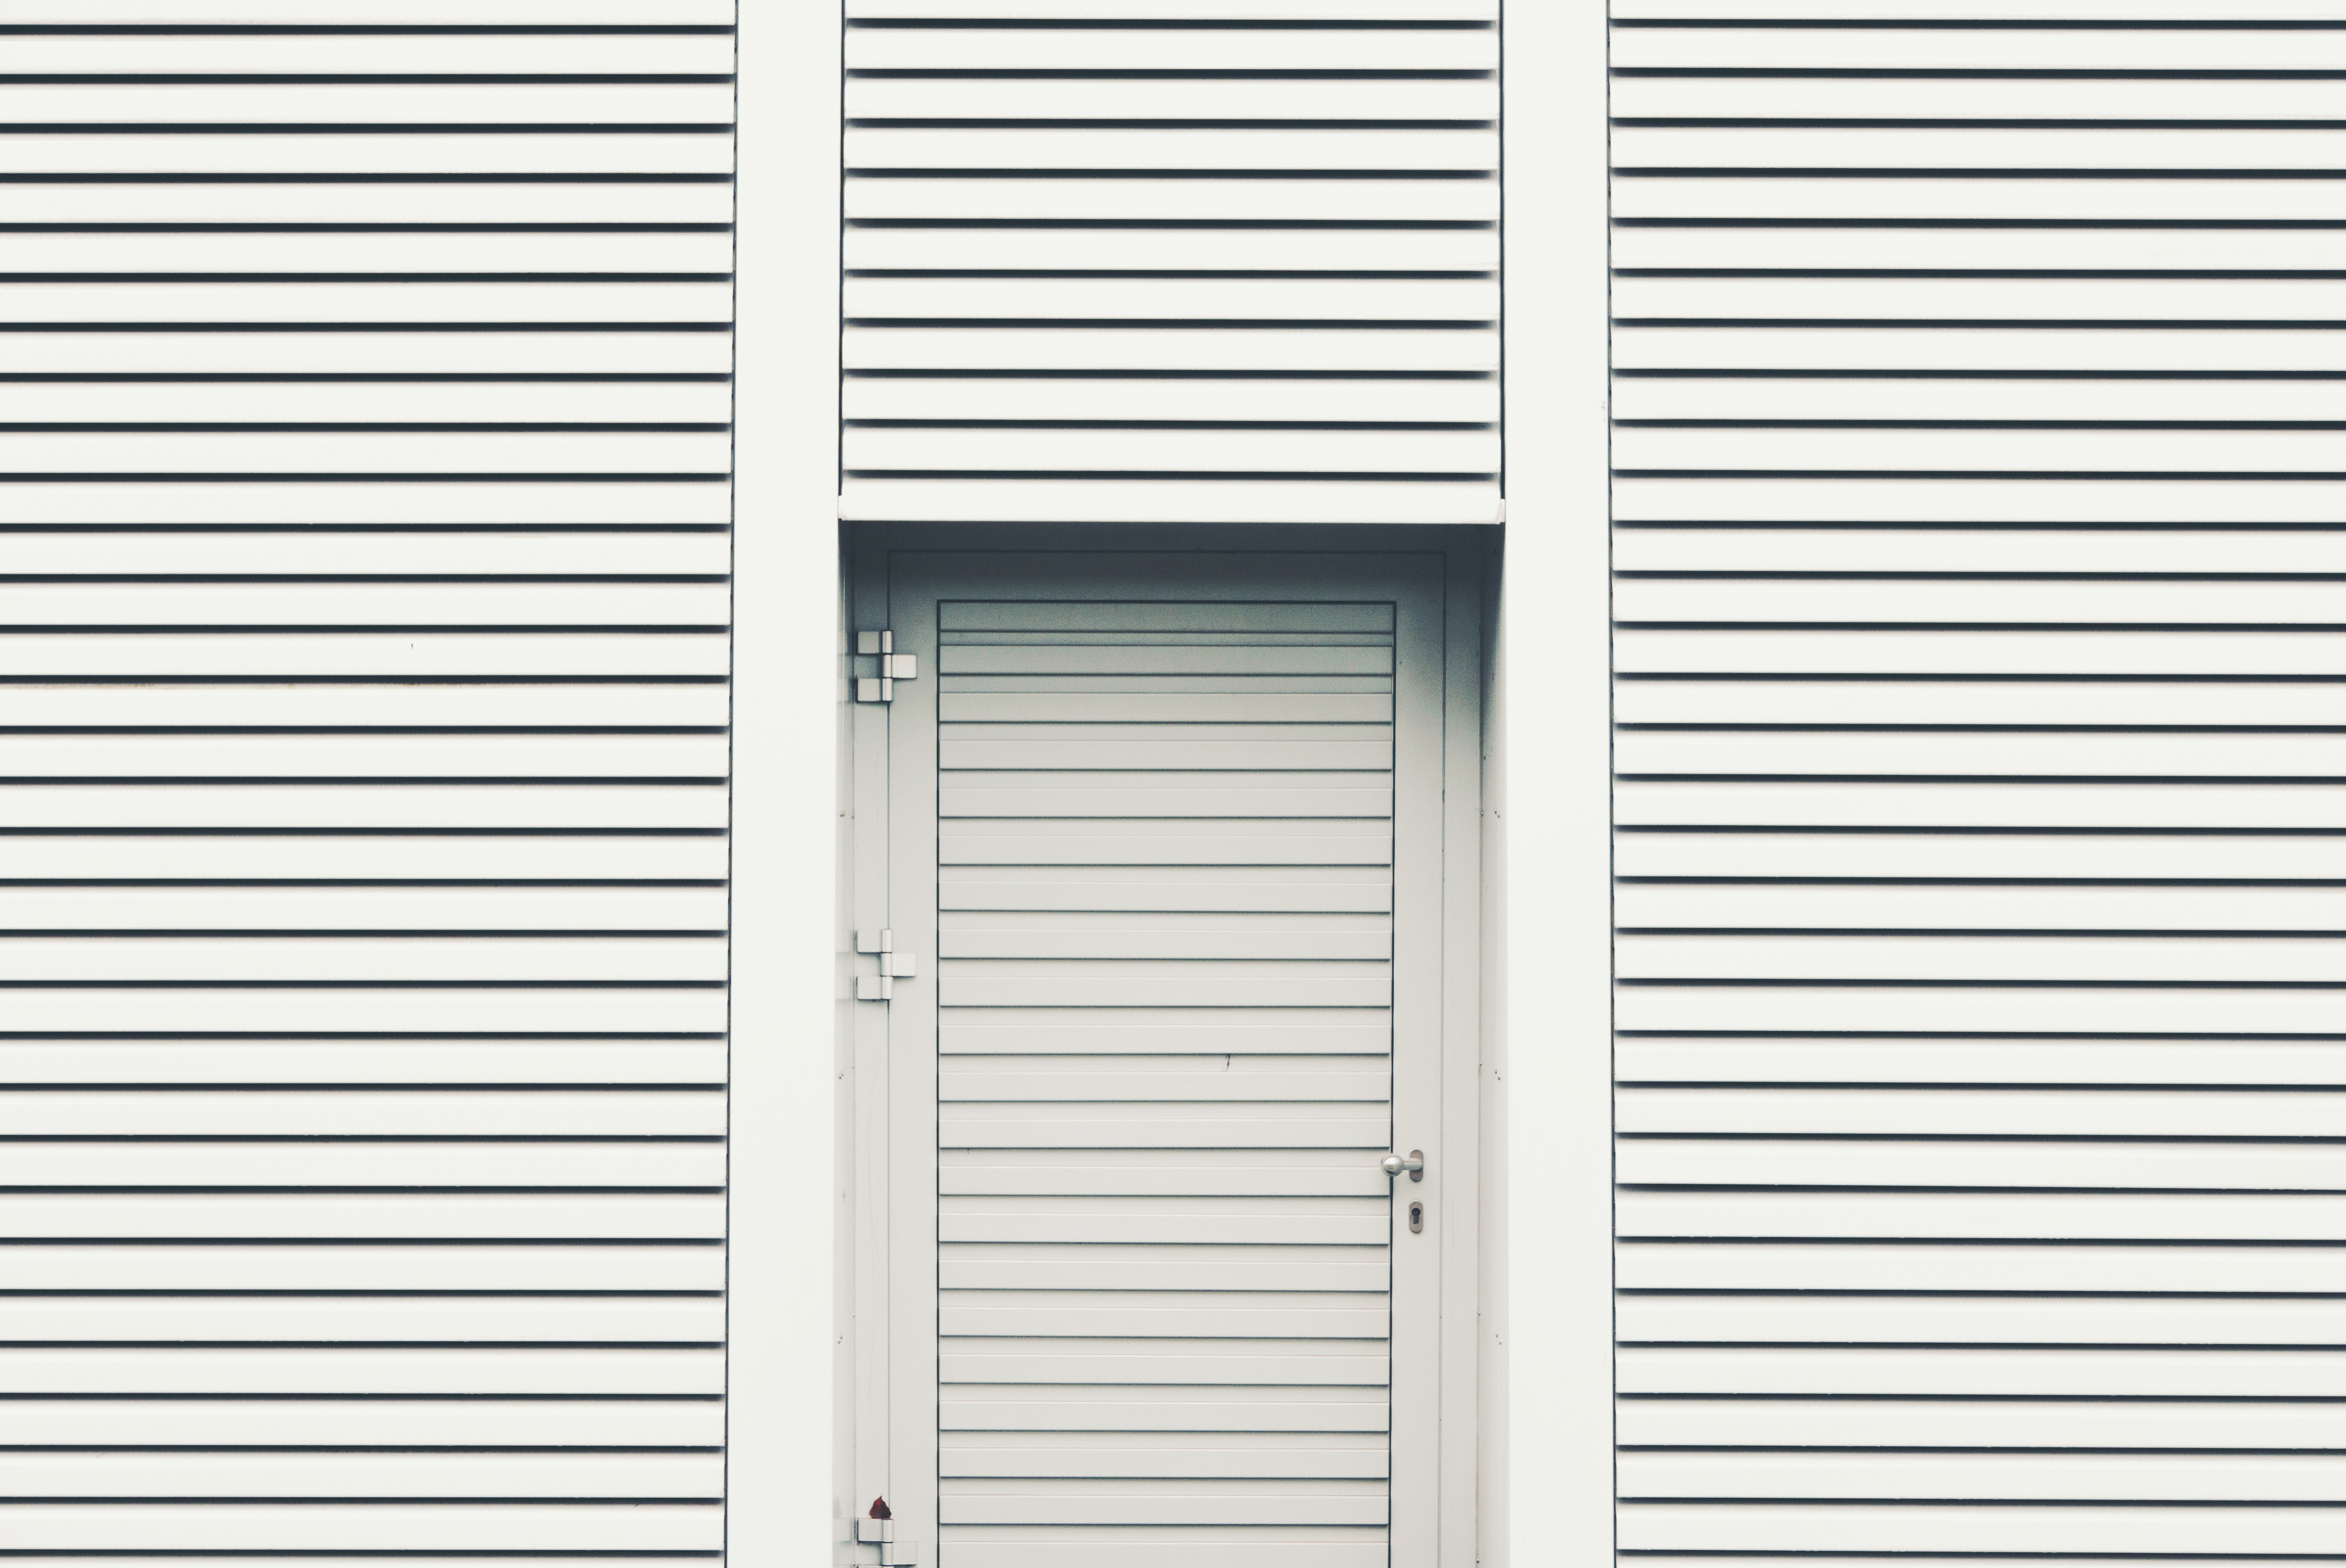
wood, line, facade, door, shutter, interior design, window blind, siding, window covering, window treatment